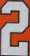
Number: 2